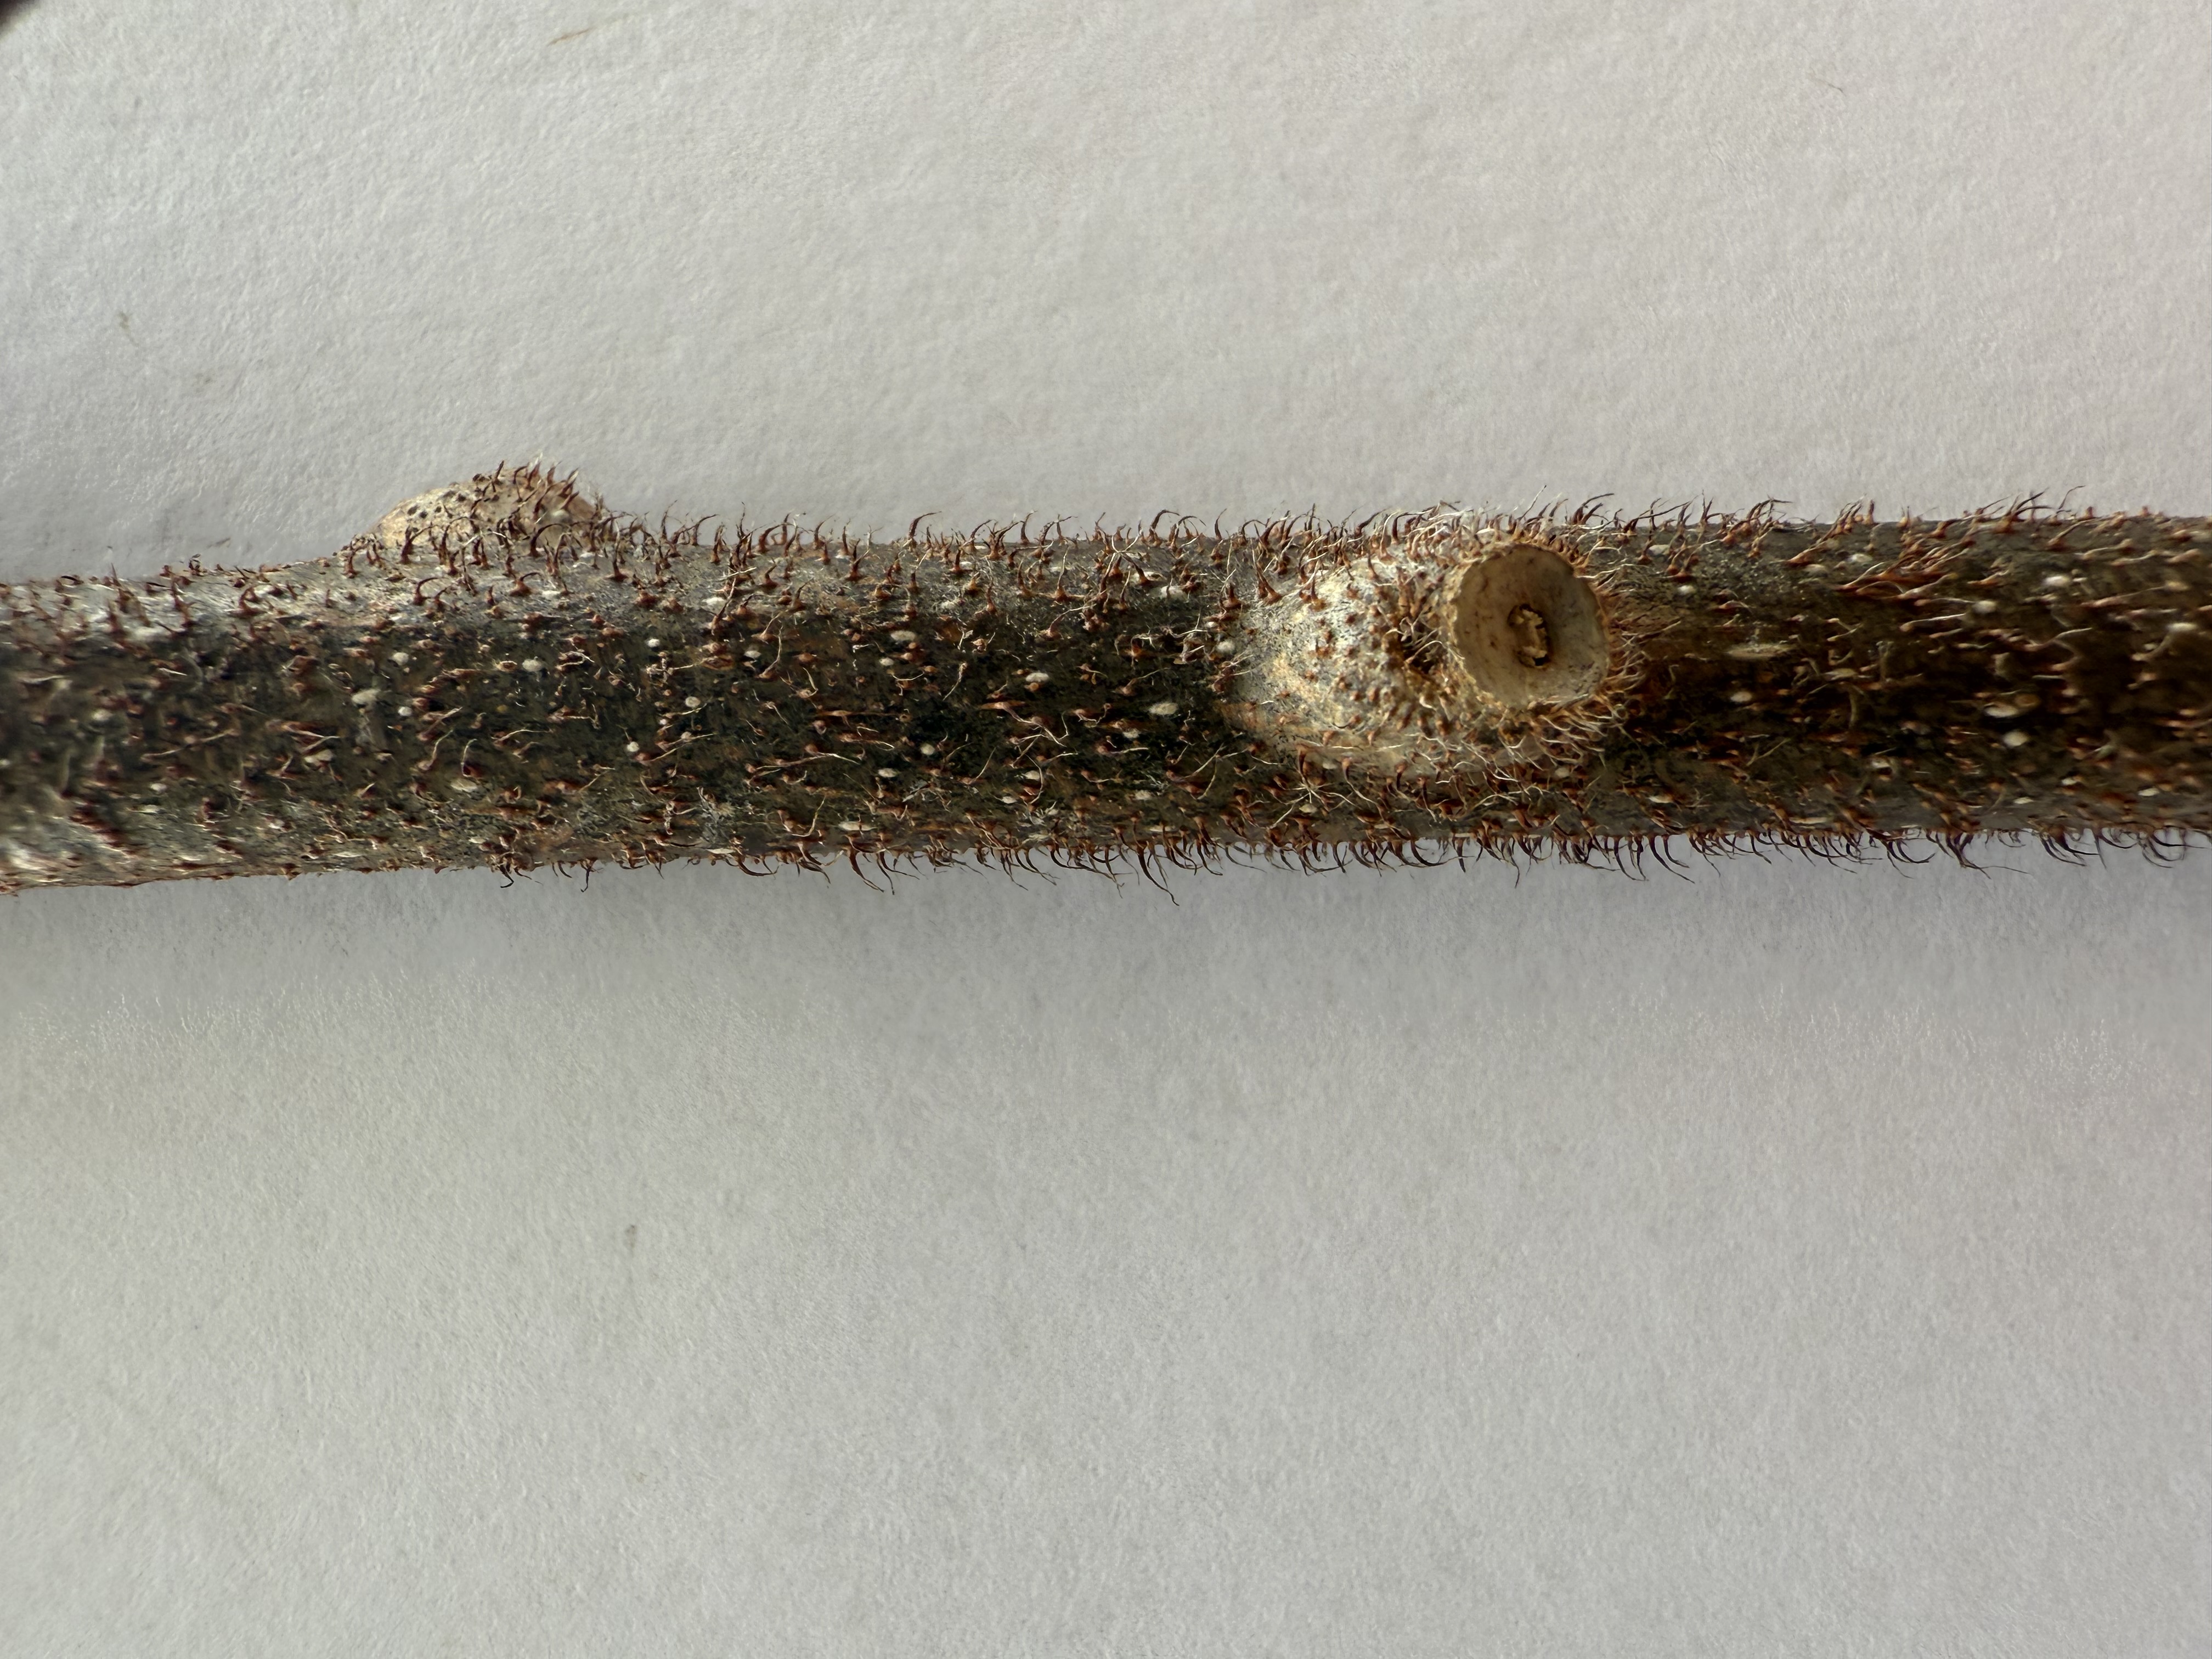
Variety: Kiwi